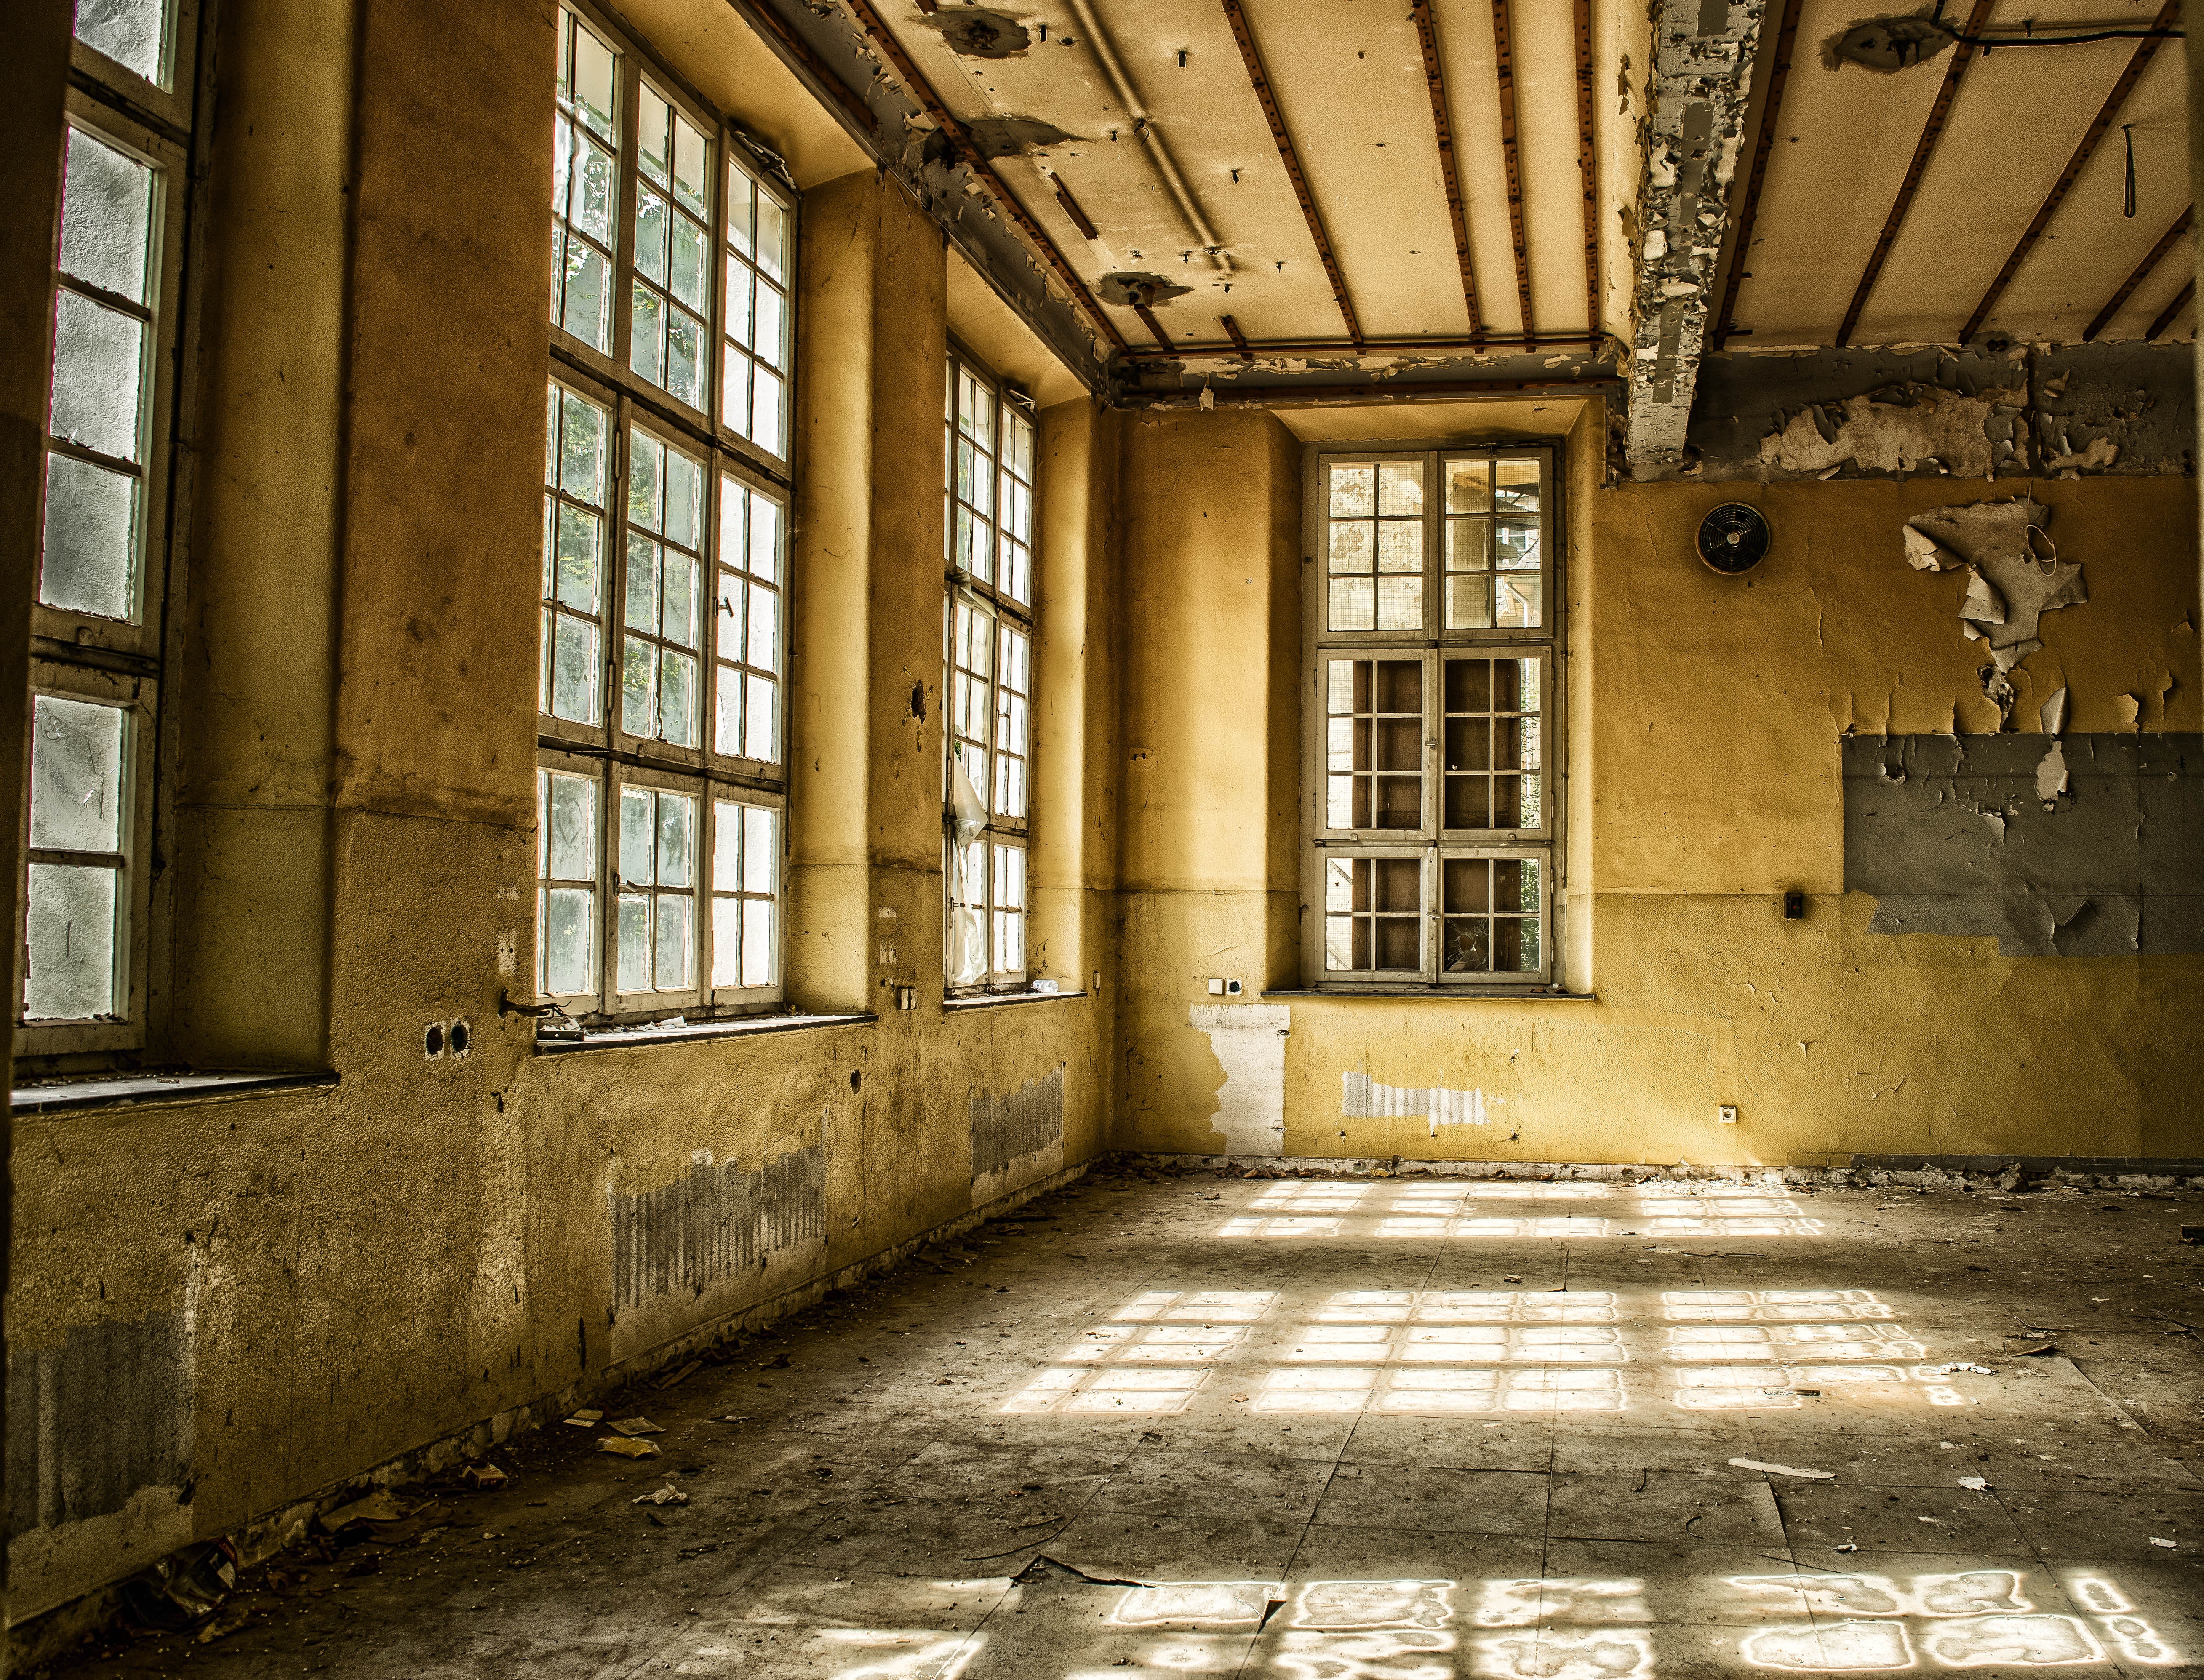
light, architecture, wood, sun, road, street, house, window, old, alley, home, wall, hall, space, dirty, darkness, empty, room, lighting, interior design, neglected, past, leave, lost places, pforphoto, lapsed, urban area, ancient history